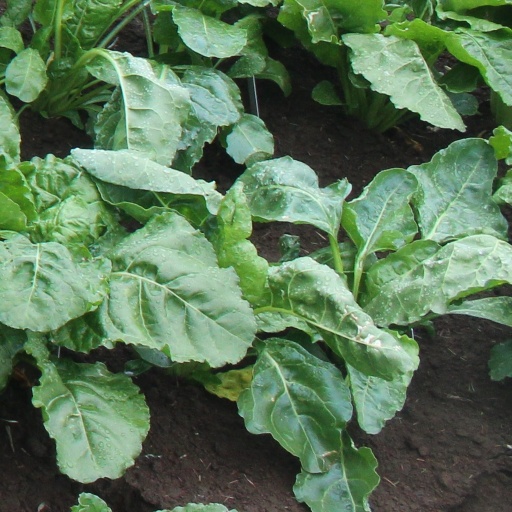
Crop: sugar beet